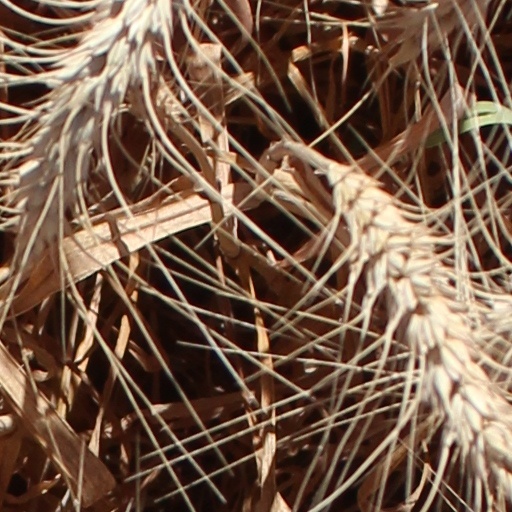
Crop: wheat